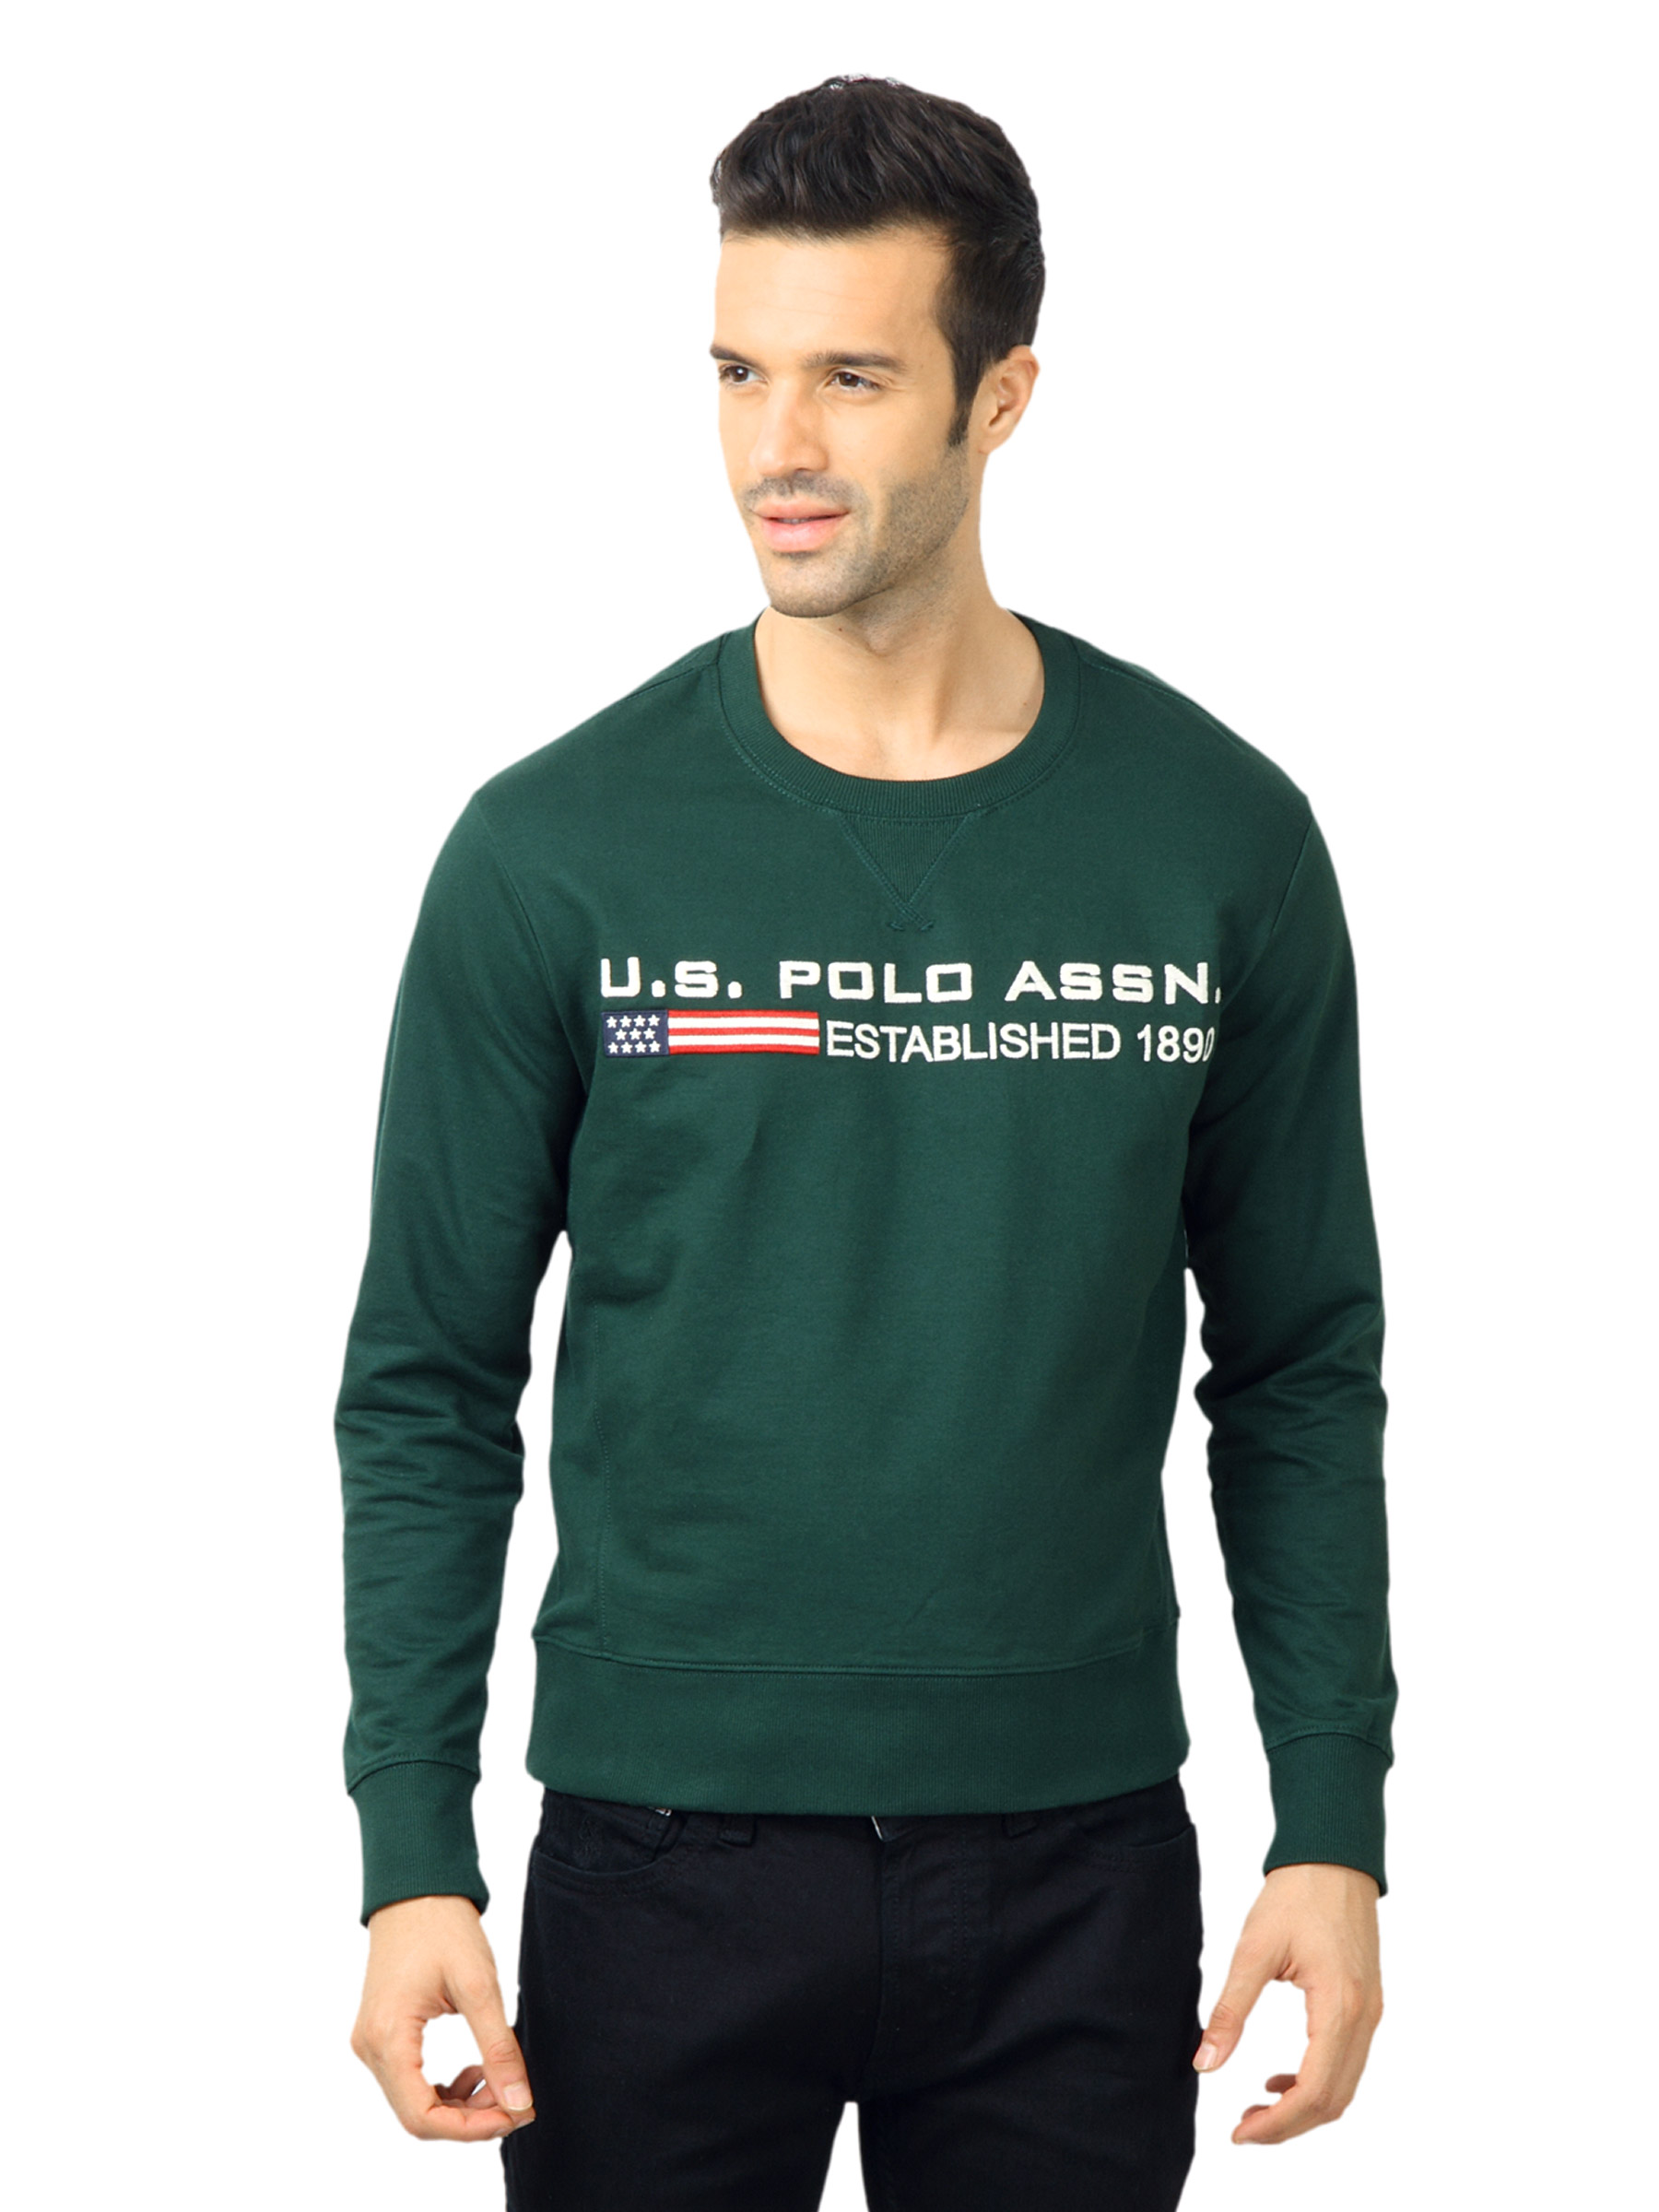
U.S. Polo Assn. Men Solid Green Sweatshirt
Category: Apparel / Topwear / Sweatshirts
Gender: Men
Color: Green
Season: Fall 2011
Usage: Casual